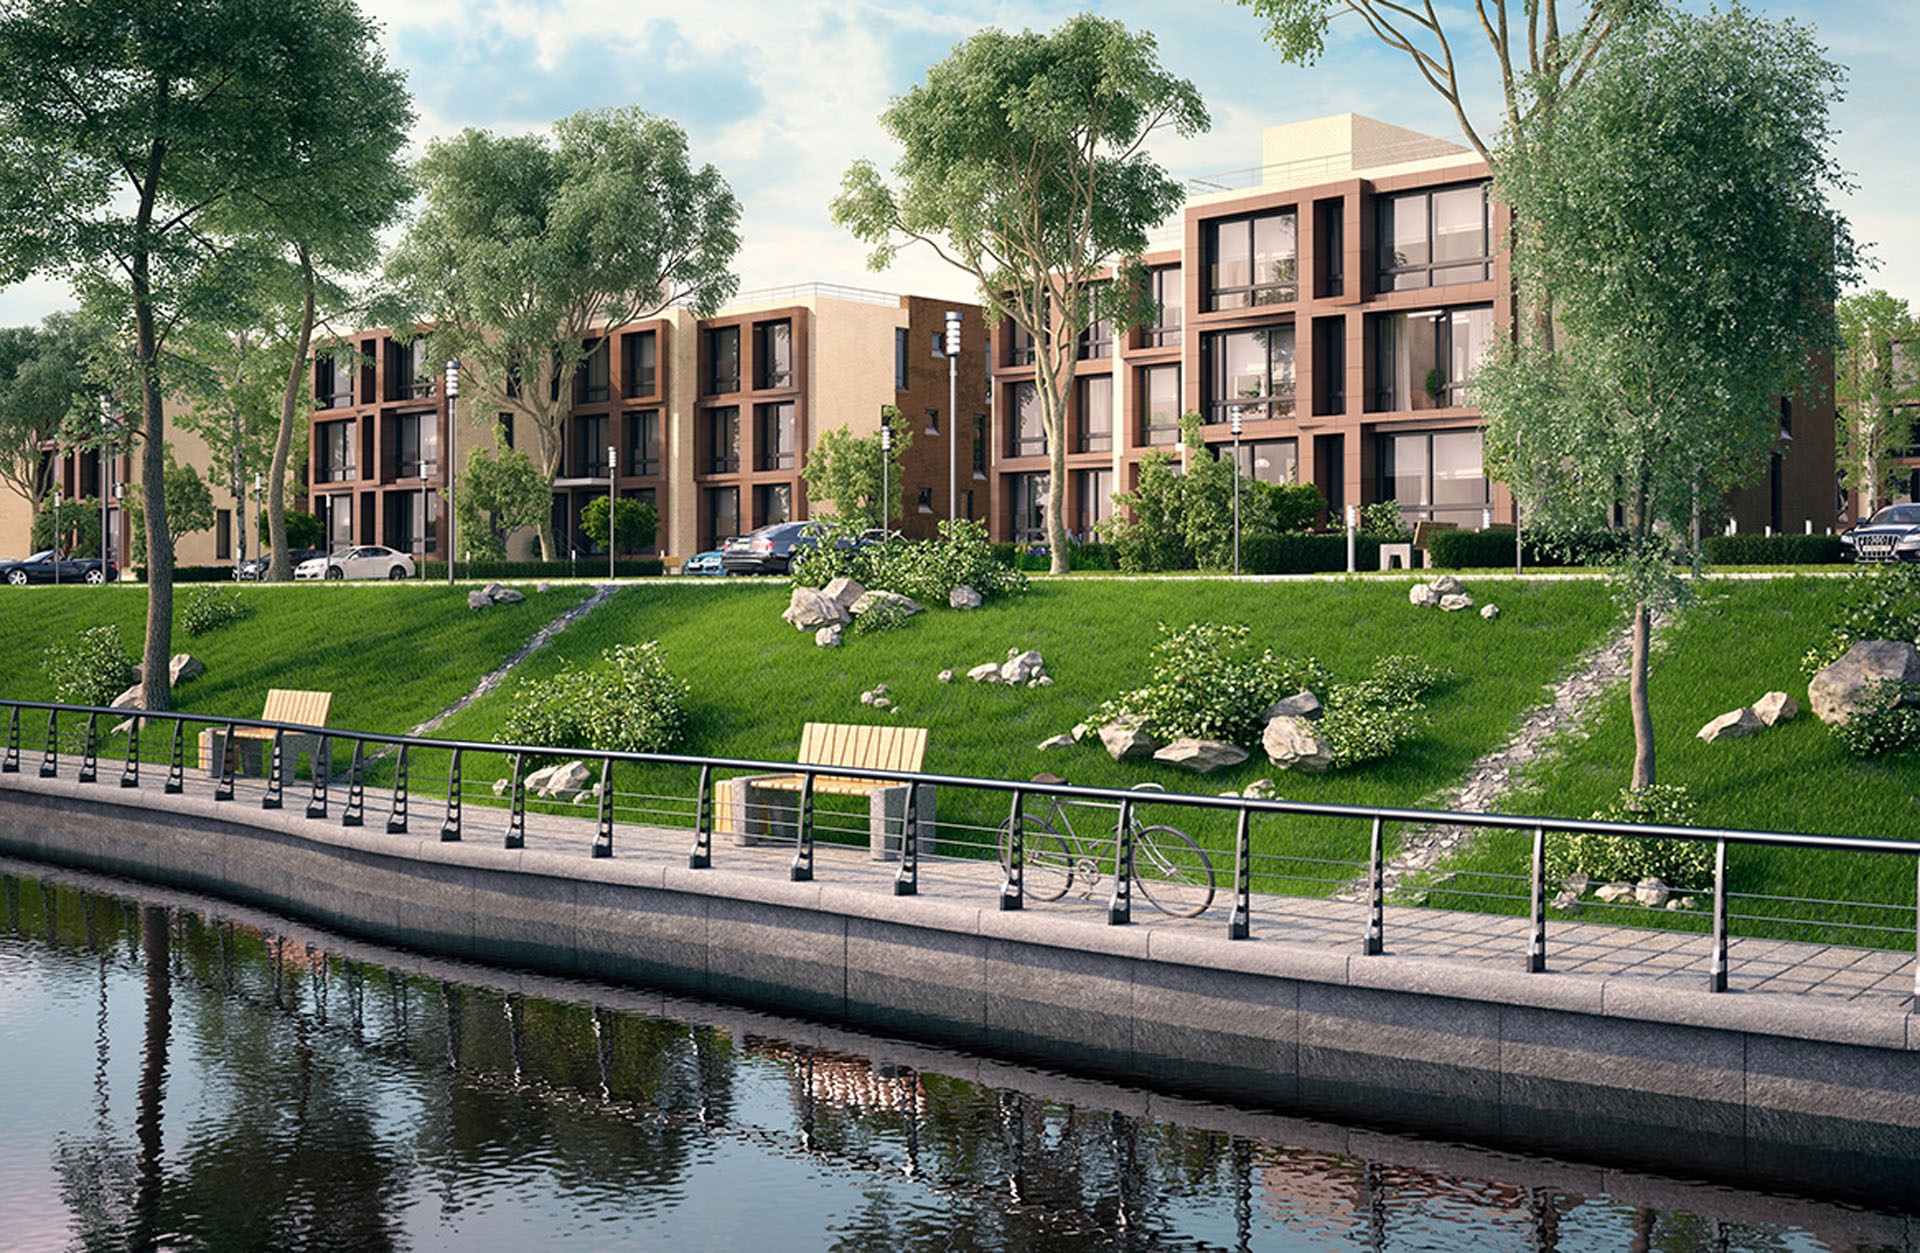
tree, architecture, house, home, canal, construction, garden, waterway, courtyard, estate, neighbourhood, at home, reflecting pool, low rise housing, residential area, landscape architect